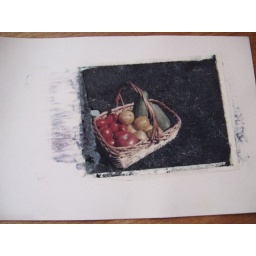
kitchen photography. a quickie polaroid transfer using the new camera and warm water in the sink.